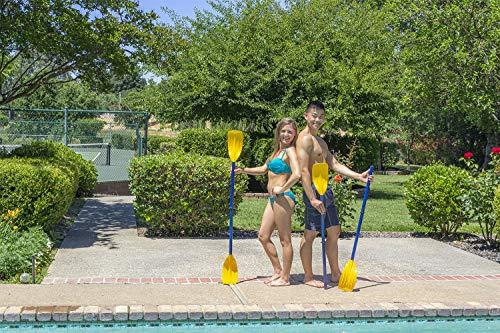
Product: Poolmaster 87448 45-Inch Convertible Boat Oars and Boat Paddles
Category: Sports & Outdoors | Outdoor Recreation | Water Sports | Canoeing | Paddles
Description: Converts easily from two individual 45-inch oars to one two-sided 56-inch paddle.
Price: $11.73
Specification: ProductDimensions:48x7.5x3.8inches|ItemWeight:195pounds|ShippingWeight:2pounds(Viewshippingratesandpolicies)|DomesticShipping:ItemcanbeshippedwithinU.S.|InternationalShipping:Thisitemisnoteligibleforinternationalshipping.LearnMore|ASIN:B0017SWJRQ|Californiaresidents:ClickhereforProposition65warning|Itemmodelnumber:87448|Manufacturerrecommendedage:6-15years